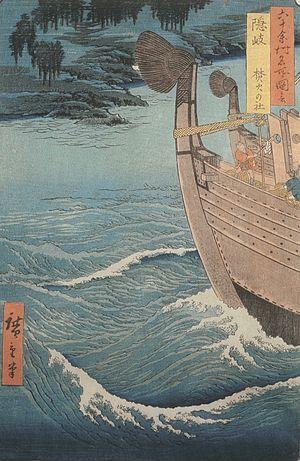
Les Vues des sites célèbres des soixante et quelques provinces du Japon forment une série d’estampes ukiyo-e du peintre Hiroshige. Publiée de 1853 à 1856 par la maison d’édition Koshihei, la série est composée de soixante-neuf estampes et d’une page de sommaire. Elle illustre soixante-huit provinces du Japon, ainsi que la capitale Edo.
Les îles Oki sont un archipel japonais situées dans la Mer du Japon, entre 40 et 80 km au nord de la péninsule de Shimane sur de l'île de Honshū. Elles comptent 24 500 habitants réparties sur ses quatre îles principales et font partie de la préfecture de Shimane, dont elles forment le district d'Oki.